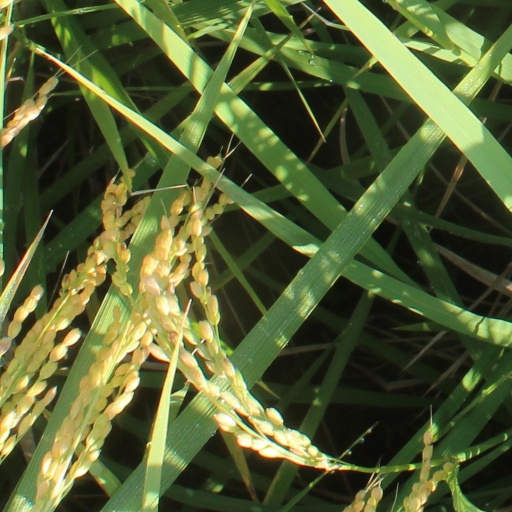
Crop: rice